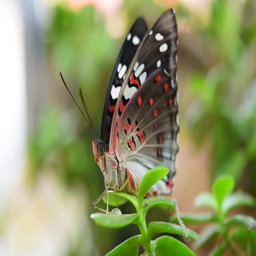
colorful butterfly on a leaf